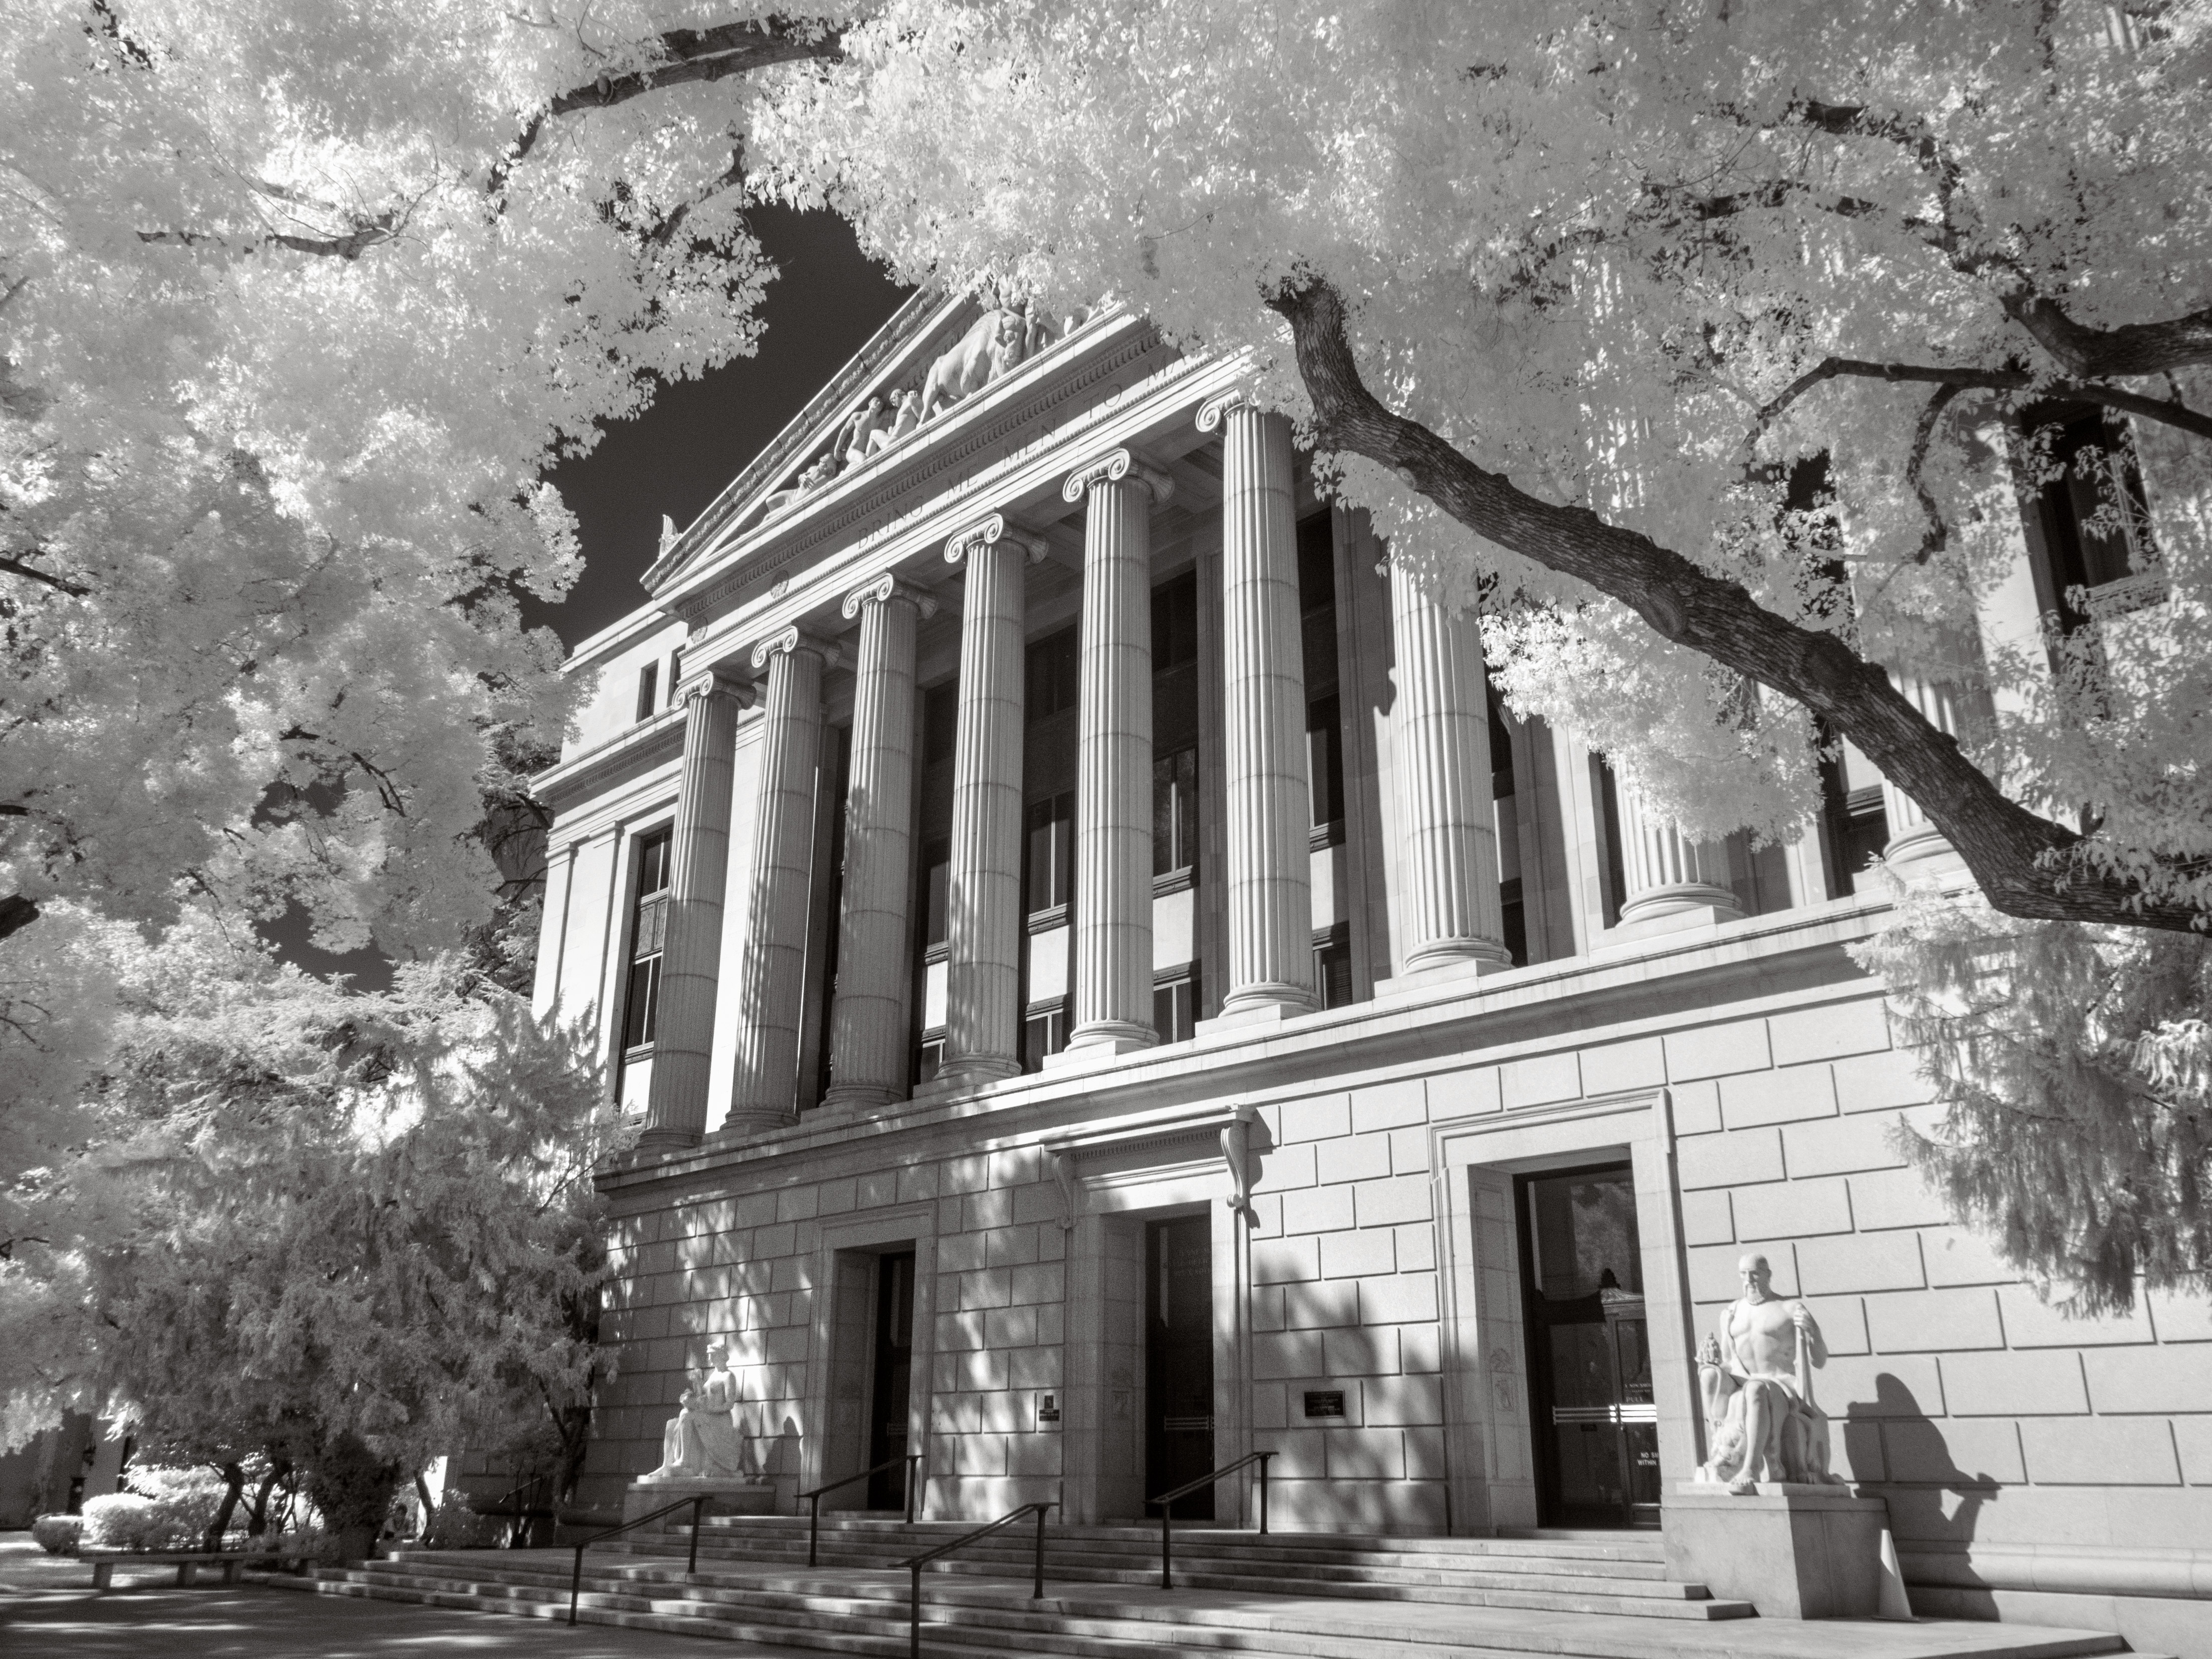
snow, winter, black and white, architecture, mansion, house, flower, building, home, facade, monochrome, history, estate, 1925, classicalarchitecture, gladdingmcbean, ioniccolumns, stateofficebuilding, classicrevival, ionicorder, weeksday, americangreekrevival, monochrome photography